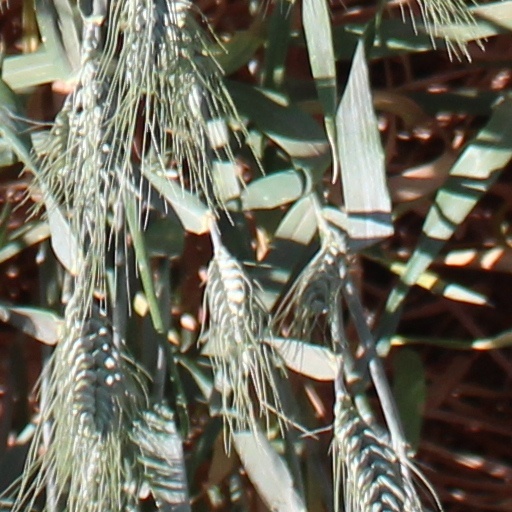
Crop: wheat